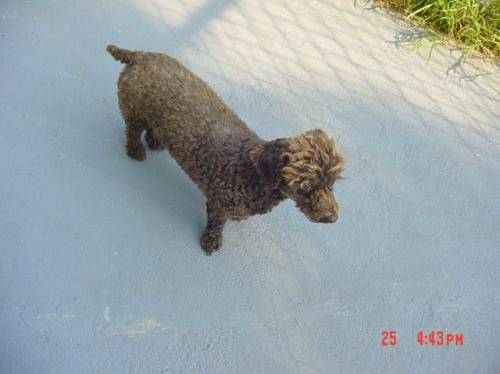
Label: dog